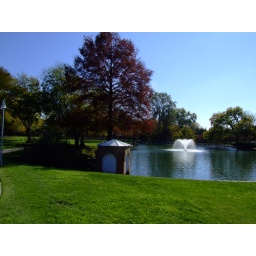
Pump house in lower lake